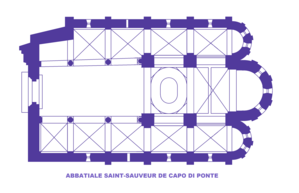
Abbatiale Saint-Sauveur de Capo di Ponte
L'architecture romane est le premier grand style créé au Moyen Âge en Europe après le déclin de la civilisation gréco-romaine. Son développement est pleinement établi vers 1060 mais les premiers signes de mutation sont différents suivant les régions et il n'y a pas de consensus sur une date des débuts qui vont du VIᵉ au XIᵉ siècle. L'architecture gothique est le style qui lui succède progressivement à partir du XIIe siècle.Le dynamisme monastique, de profondes aspirations religieuses et morales, la spiritualité des routes de pèlerinages dans une Europe rendue à la paix président à la naissance de l'art roman et contribuent à en faire un style vraiment neuf et doué d'une profonde originalité. La volonté de libérer l'Église de la tutelle de pouvoirs séculiers, les croisades, la reconquête chrétienne en Espagne avec l'effondrement du califat de Cordoue, la disparition du mécénat royal ou princier font de l'art roman l'art de toute la chrétienté médiévale.